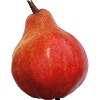
Label: red_pear